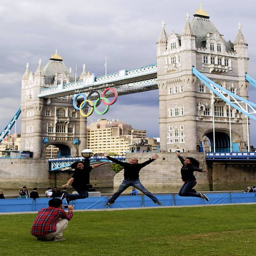
tourists jump up in the air for a picture in front .